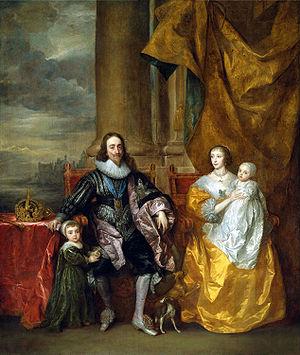
La Royal Collection est la collection d'œuvres d'art de la famille royale britannique. Elle est propriété du monarque en tant que souverain, mais est détenue en fiducie pour ses successeurs et la nation.
Antoine van Dyck, né Antoon van Dyck le 22 mars 1599 à Anvers et mort le 9 décembre 1641 à Blackfriars, quartier de Londres, est un peintre et graveur baroque flamand, surtout portraitiste, qui a été le principal peintre de cour en Angleterre, après avoir connu un grand succès en Italie et en Flandre.
Cette page établit la liste des peintures d'Antoine van Dyck.